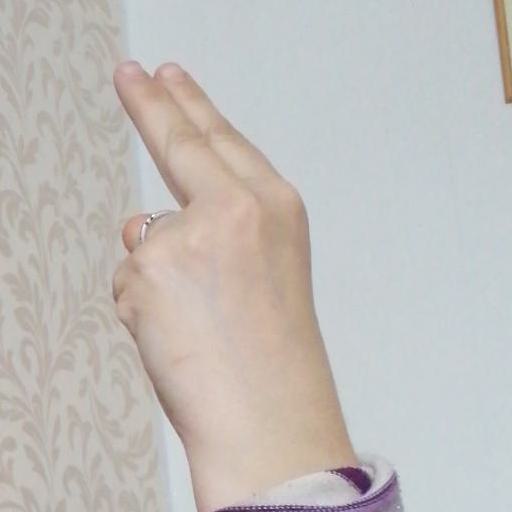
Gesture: two_up_inverted